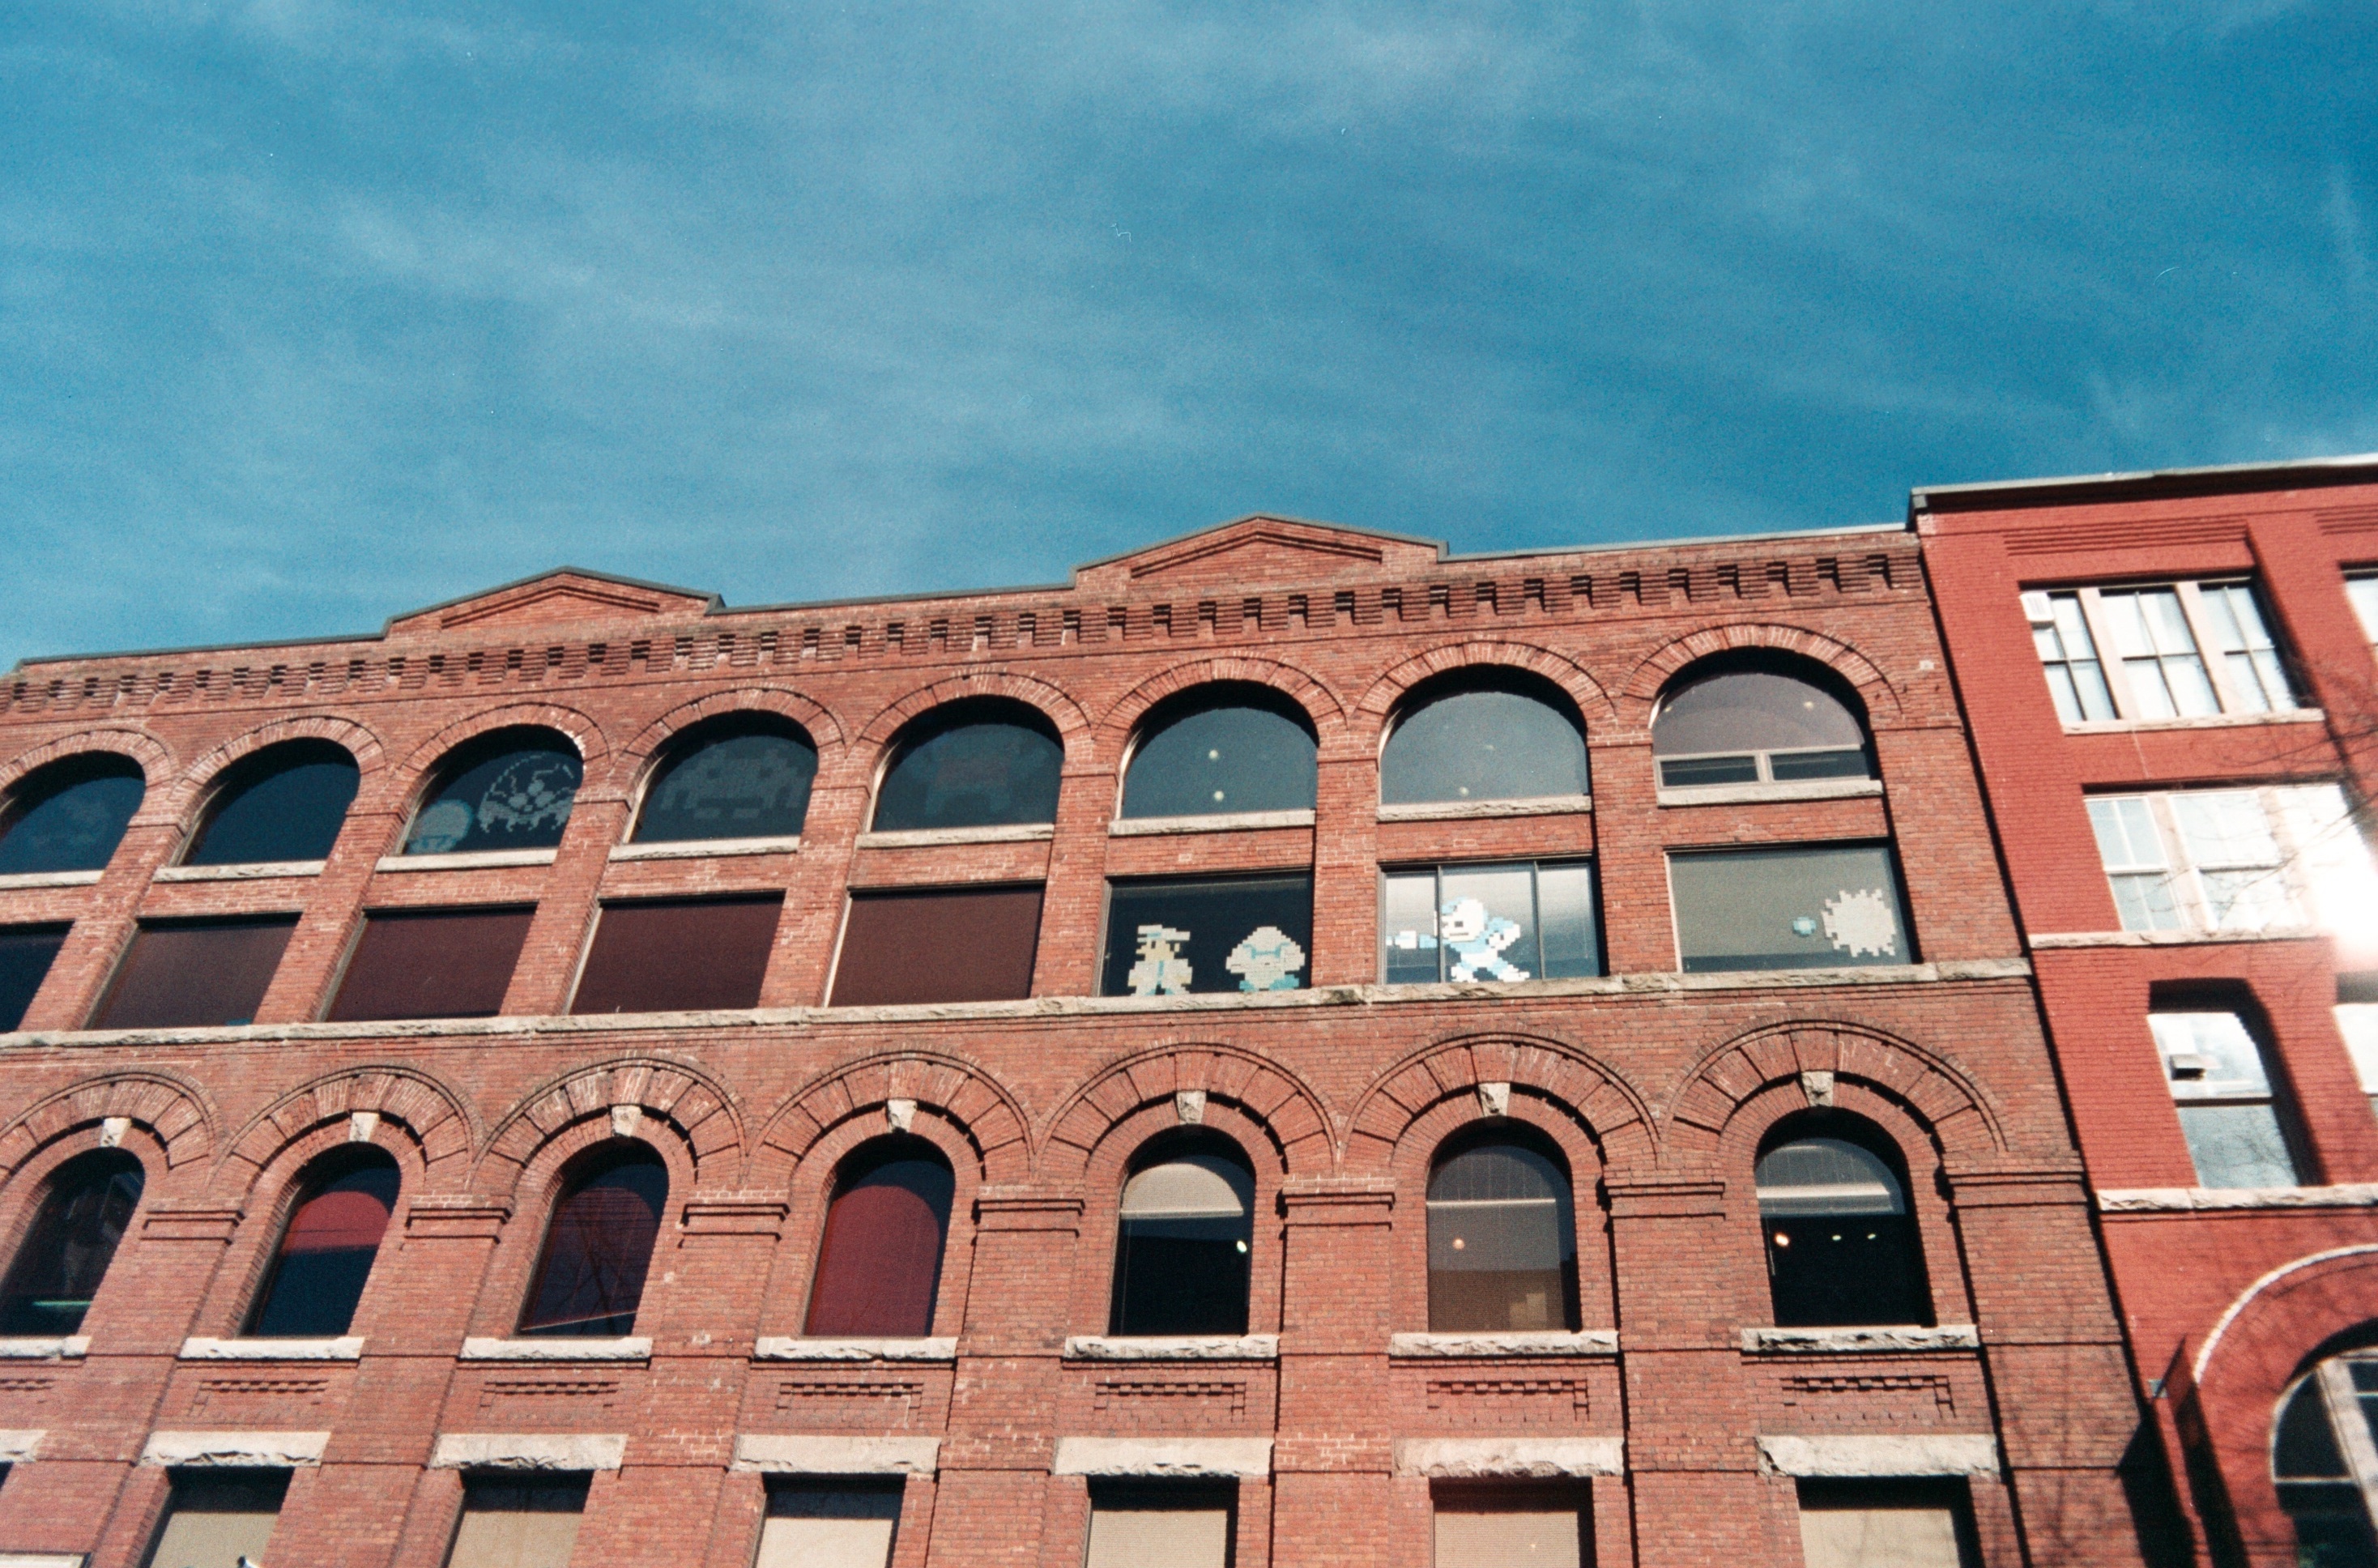
architecture, structure, city, film, downtown, arch, vancouver, landmark, facade, mushroom, brick, 35mm, canonae1, arches, brickbuilding, oldbuilding, nintendo, expiredfilm, osawa28mm, ferrania100, expiredferrania, waterstreet, mario, urban area, ancient history, human settlement